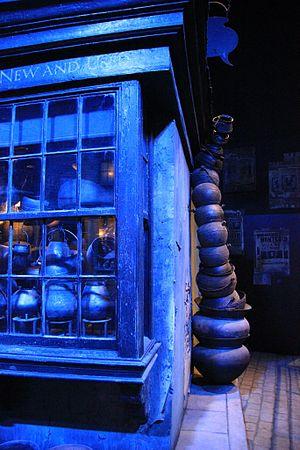
Le chemin de Traverse est une rue commerçante fictive située à Londres et imaginée par J. K. Rowling pour l'univers de la suite romanesque Harry Potter.